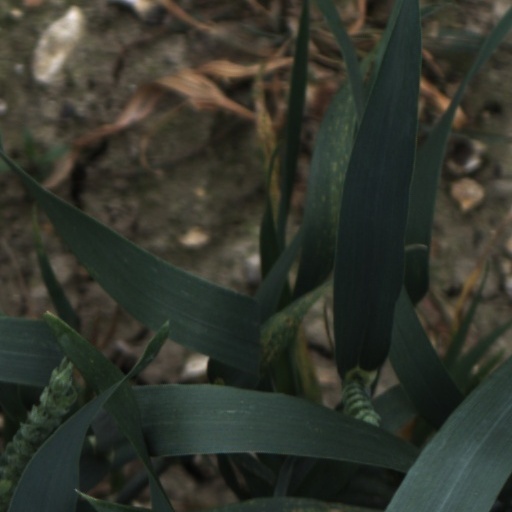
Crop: wheat